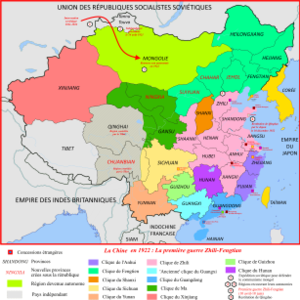
Carte de la Chine de 1921 à 1922
L'ancienne clique du Guangxi est, en Chine, une des plus puissantes cliques de seigneurs de guerre, établie dans la province du Guangxi après la fondation de la République de Chine.
La clique de Guizhou est une faction militaire chinoise de l'époque des seigneurs de la guerre qui a contrôlé et dominé la province du Guizhou de 1916 à 1925.
La première guerre Zhili–Fengtian est un conflit chinois qui éclata en 1922 dans la République de Chine entre deux puissantes cliques chinoises : le seigneur de la guerre du Zhili affronta celui du Fengtian pour le contrôle du pouvoir à Pékin au sein du gouvernement de Beiyang. La guerre entraîna la défaite de la clique du Fengtian, provoquant la chute de son général, Zhang Zuolin, qui sera dès lors exclu du gouvernement central. Wu Peifu montrera des qualités de stratège qui permettront au Zhili de remporter la victoire et d'imposer ainsi son autorité sur les autres cliques chinoises.
La période des seigneurs de la guerre chinois est une expression qui désigne la période de guerre civile de l'histoire de la Chine allant de 1916 à 1937. Au cours de cette période, la Chine s'est morcelée en de nombreuses factions et cliques militaires. Cela s'est amorcé au début de 1916 avec la mort de Yuan Shikai et s'est fini avec la fin de l'expédition du Nord et la réunification chinoise de 1928. Mais après cette date, il subsistait en Chine de puissants gouverneurs militaires locaux indépendants jusqu'à l'invasion japonaise de 1937 et la constitution du second front uni. Il faudra attendre la fin de la guerre civile chinoise en 1949 et la victoire de Mao Zedong pour que la Chine n'ait plus de seigneurs de la guerre.